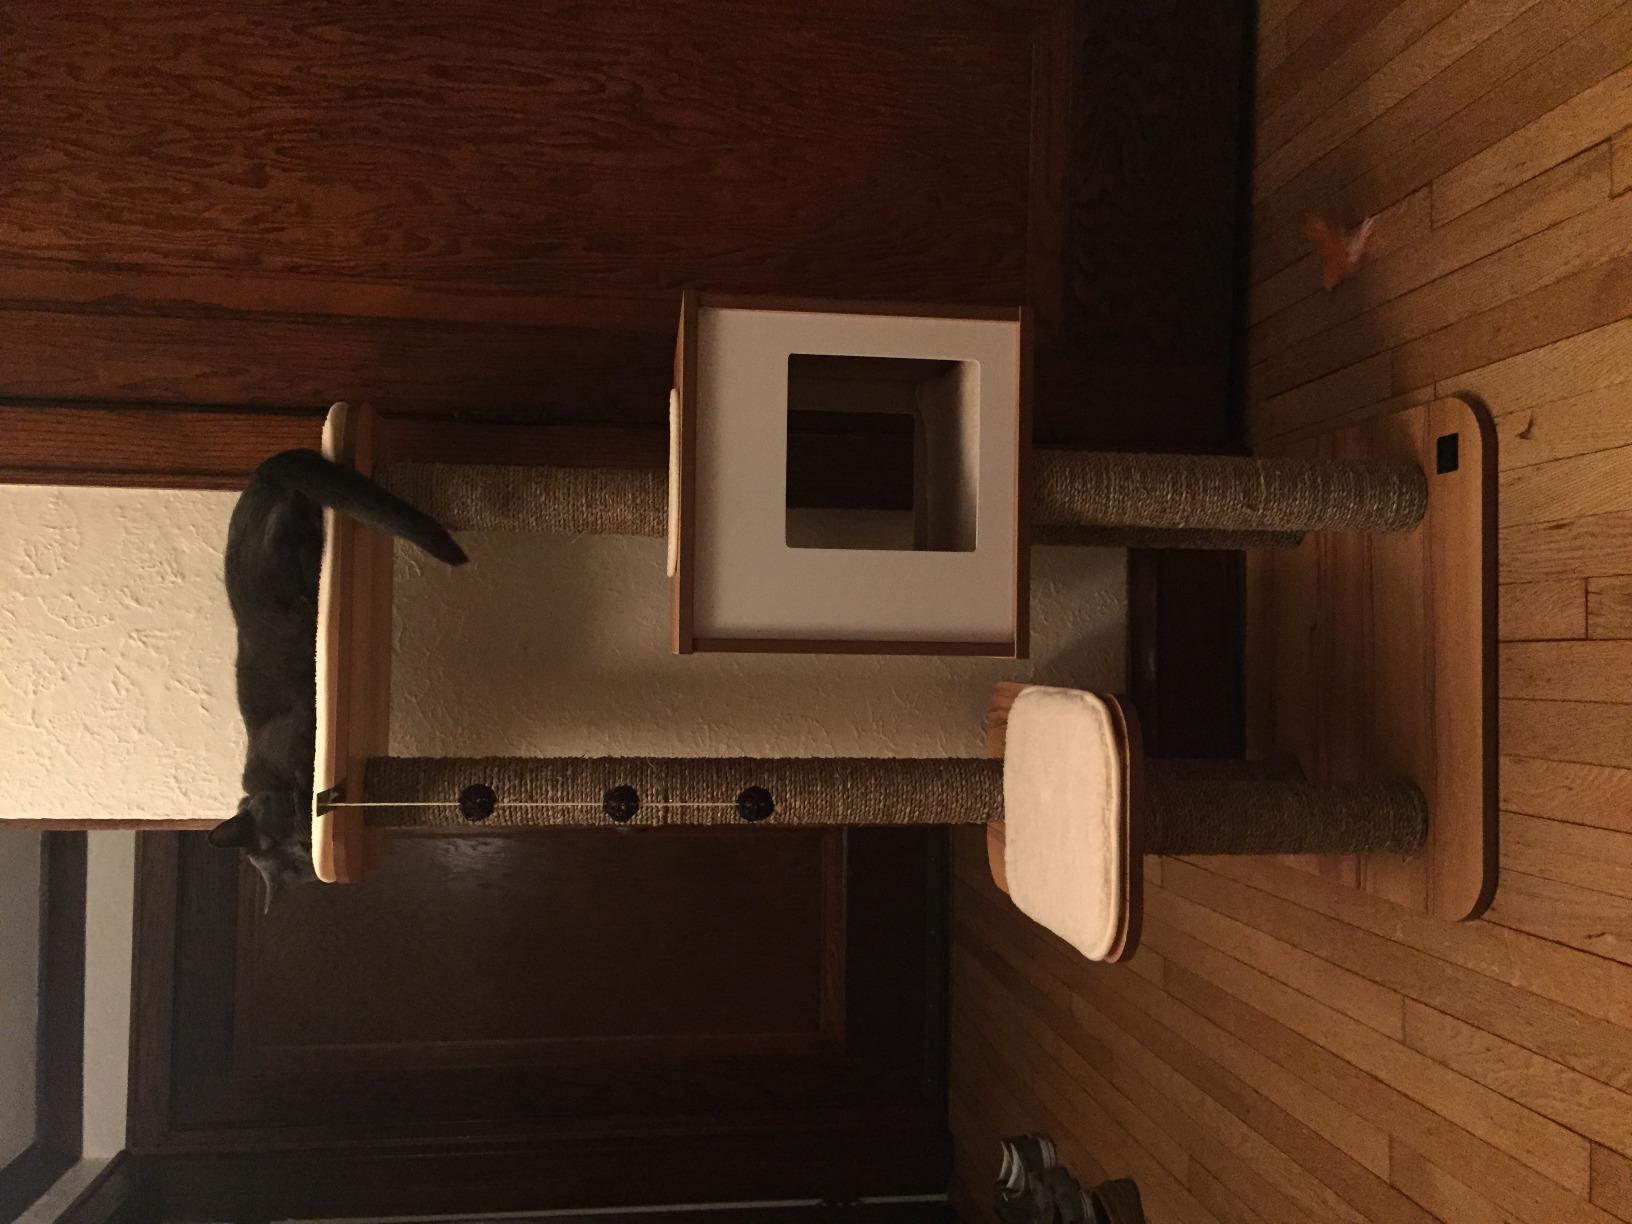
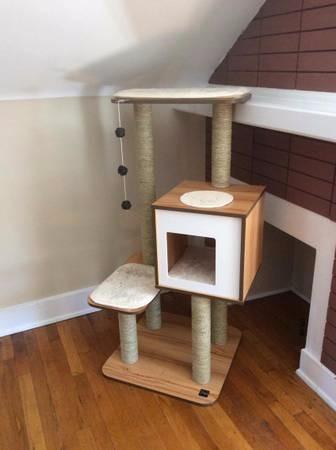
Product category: items_cat tree
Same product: yes